Vadim Steklov

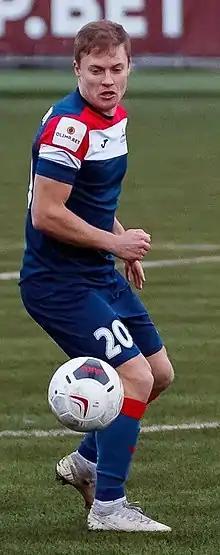
Steklov with Irtysh Omsk in 2020

Vadim Aleksandrovich Steklov (born 24 March 1985) is a Russian former professional football player who played as a defensive midfielder or centre midfielder.